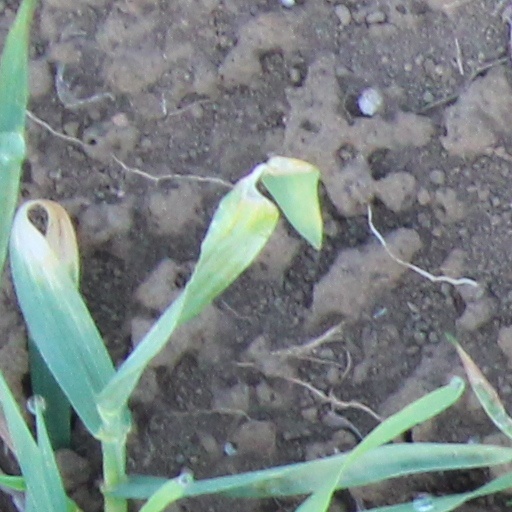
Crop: wheat